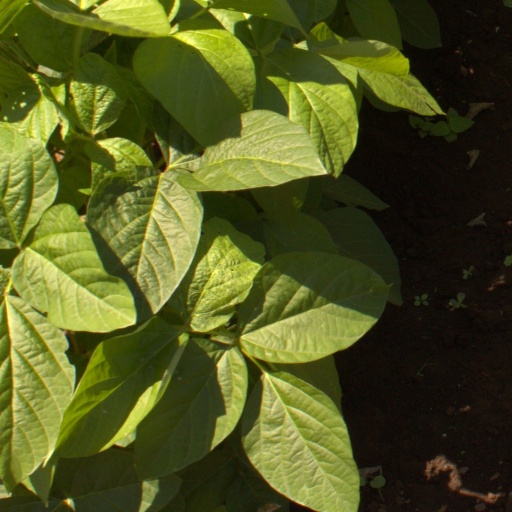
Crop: soybean